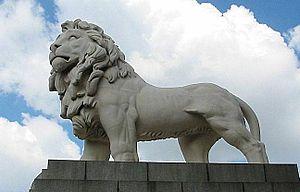
La pierre de Coade est une céramique qui a été décrite comme une pierre artificielle. Elle est fabriquée et commercialisée par Eleanor Coade, de 1769 à 1833. L'accroissement du nombre de construction dans le Londres du XVIIIᵉ et XIXᵉ siècle conduit à une forte demande d'ornement pour décorer et embellir les façades des immeubles et maisons d'architecture georgienne construites en briques. Les salles de démonstration de la compagnie d'Eleanor Coade, située Westminster Bridge Road, fournissent un large éventail de solutions clef en main pour les constructeurs et les architectes depuis de petites pierres pour des ornements entourant les portes ou les fenêtres, jusqu'à des façades entières. L'usine est située à Lambeth dans Londres à l'emplacement actuel du Royal Festival Hall.
Eleanor Coade, est une femme d'affaires britannique, connu pour la fabrication et la commercialisation de la pierre de Coade, une céramique employée en sculpture et pour de l'ornementation de 1769 à 1833.